Uta Ibrahimi

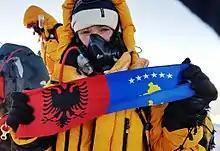
Ibrahimi in 2017, in Mount Everest

Flutura Ibrahimi better known as Uta Ibrahimi (born 27 November 1983, Gjilan) is an Albanian alpinist from Kosovo.